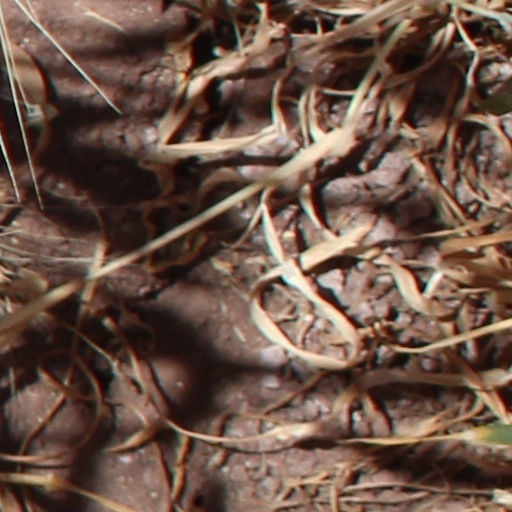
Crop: wheat